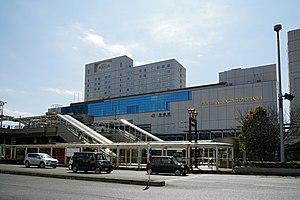
La gare de Toyohashi est une gare ferroviaire de la ville de Toyohashi, dans la préfecture d'Aichi, au Japon. La gare est exploitée par la JR Central et la compagnie privée Nagoya Railroad.